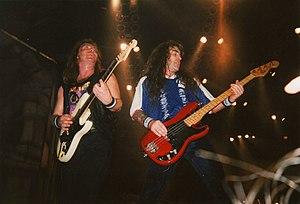
Iron Maiden - Paris 1998
Iron Maiden est un groupe de heavy metal britannique, originaire de Londres. Le groupe est formé en décembre 1975 par le bassiste Steve Harris, rejoint très rapidement par Dave Murray. Il a été parmi les pionniers de la new wave of British heavy metal. Iron Maiden représente l'un des plus grands succès commerciaux du heavy metal et a vendu près de 100 millions d'albums. Leur sens de la mélodie et une certaine complexité les rapprochent du metal progressif.